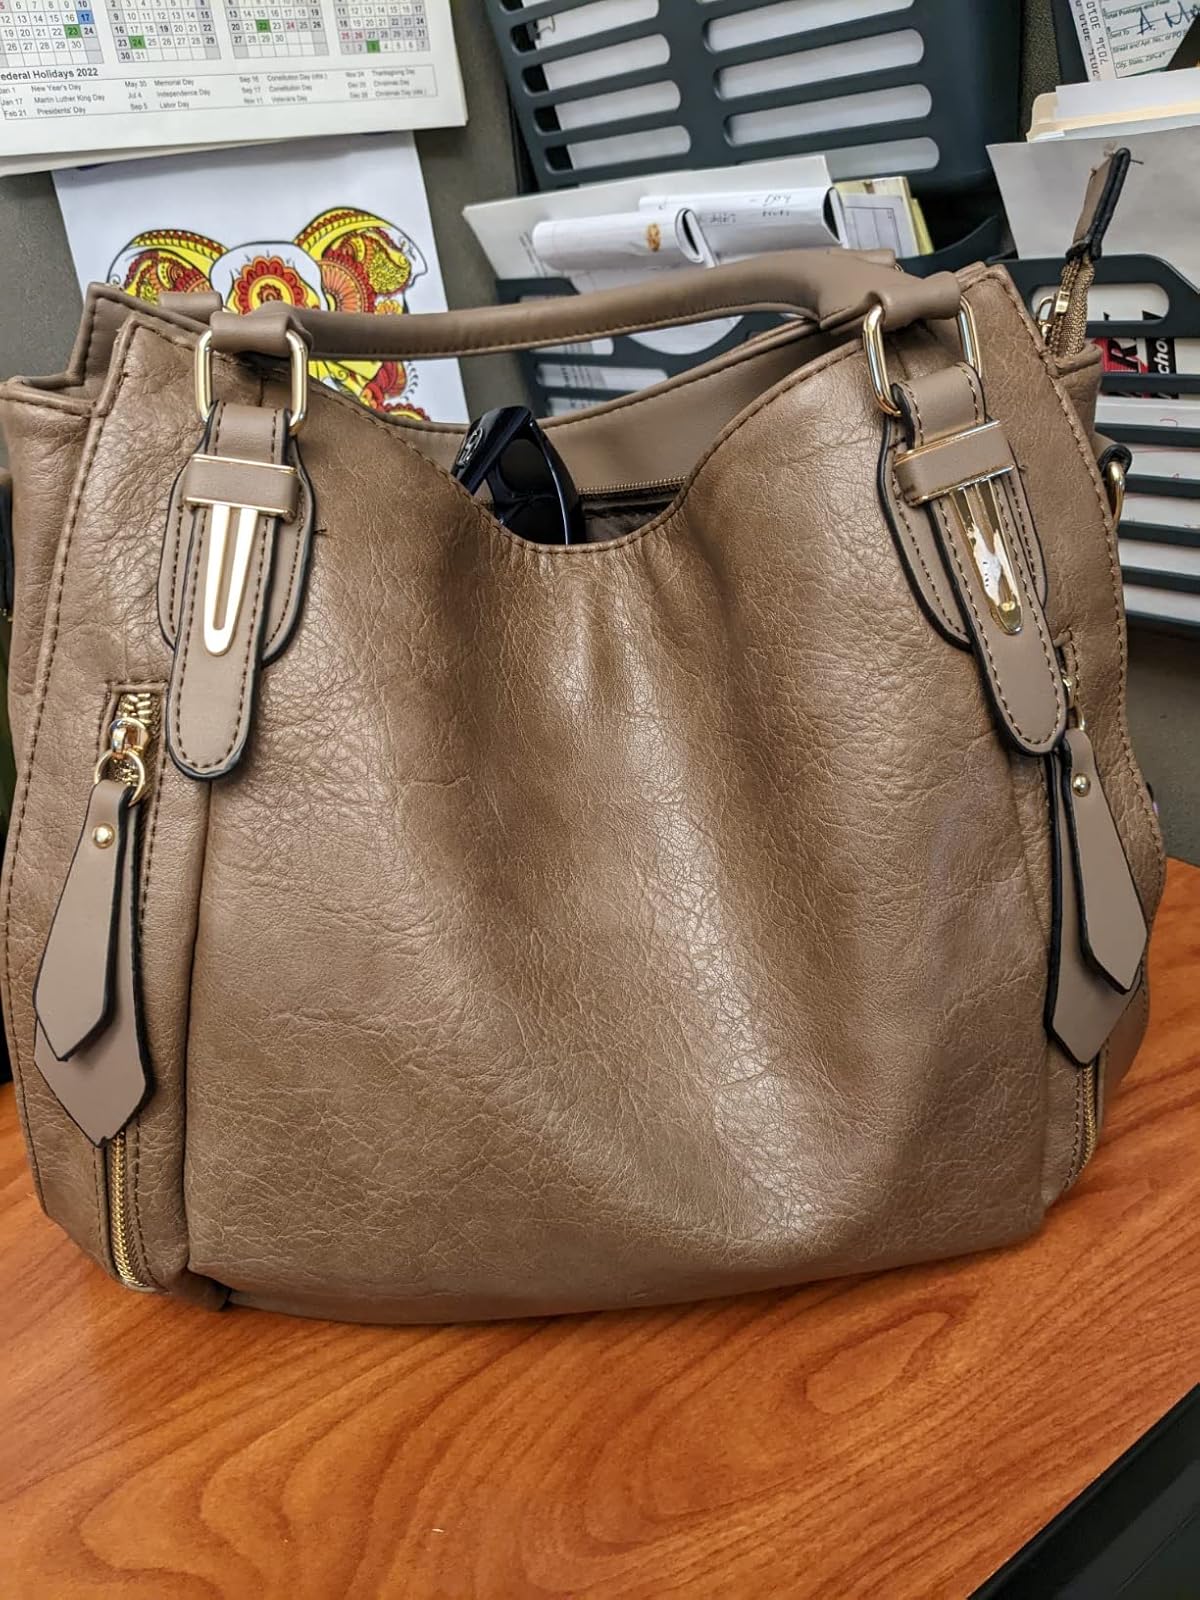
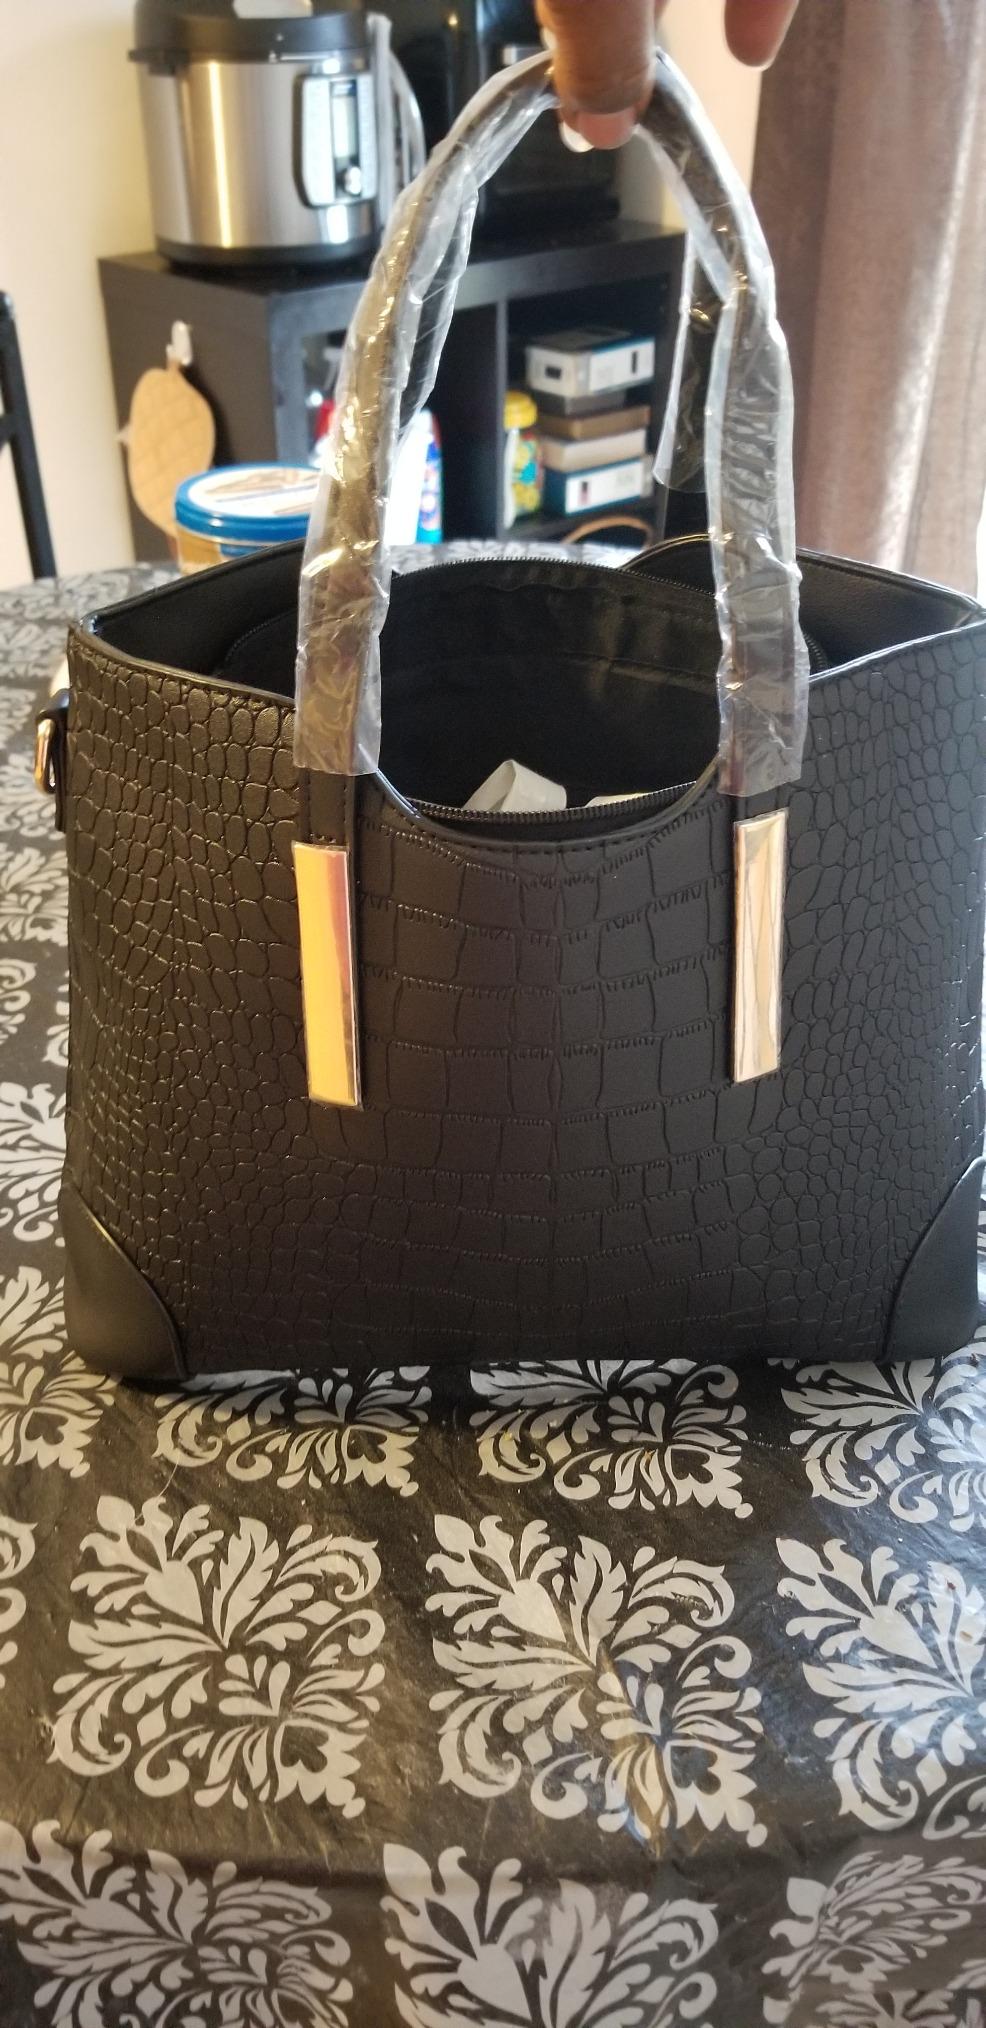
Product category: accessories_handbag
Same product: no